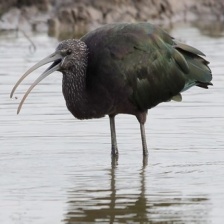
Species: GLOSSY IBIS
Scientific name: PLEGADIS FALCINELLUS